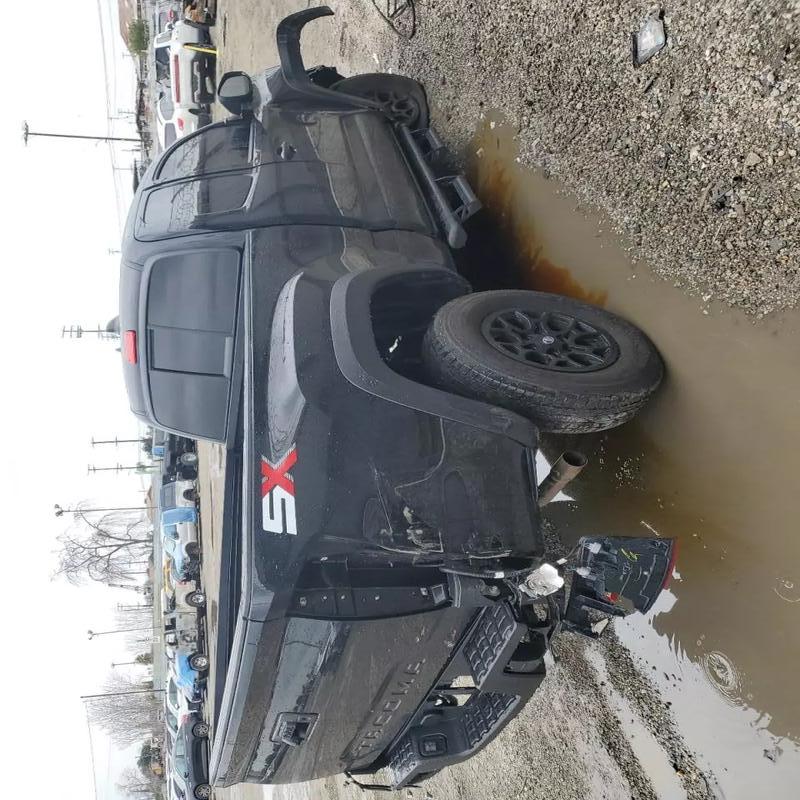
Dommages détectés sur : aile arrière droite, feu arrière droit, pare-choc arrière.
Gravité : majeur